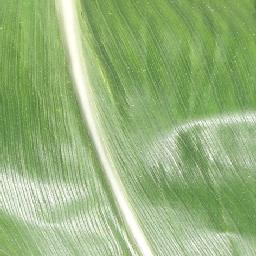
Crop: corn
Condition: (maize)_healthy